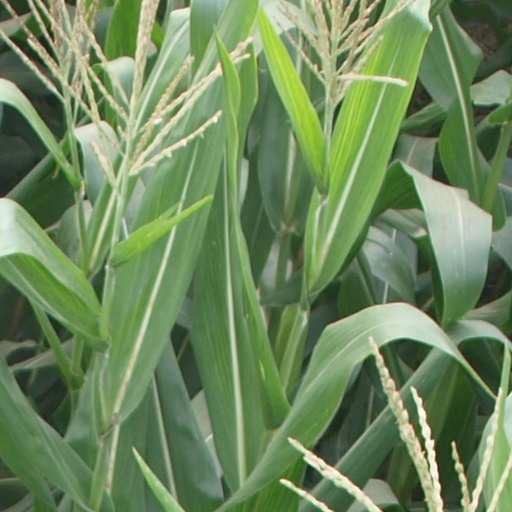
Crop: maize; corn